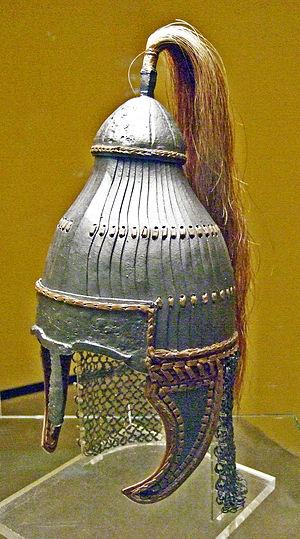
Le lamellenhelm est un type de casque utilisé en Europe au Haut Moyen Âge. Il se caractérise par une coiffe assemblée à partir de lamelles de métal. Il est particulièrement associé aux peuples avar et lombard.